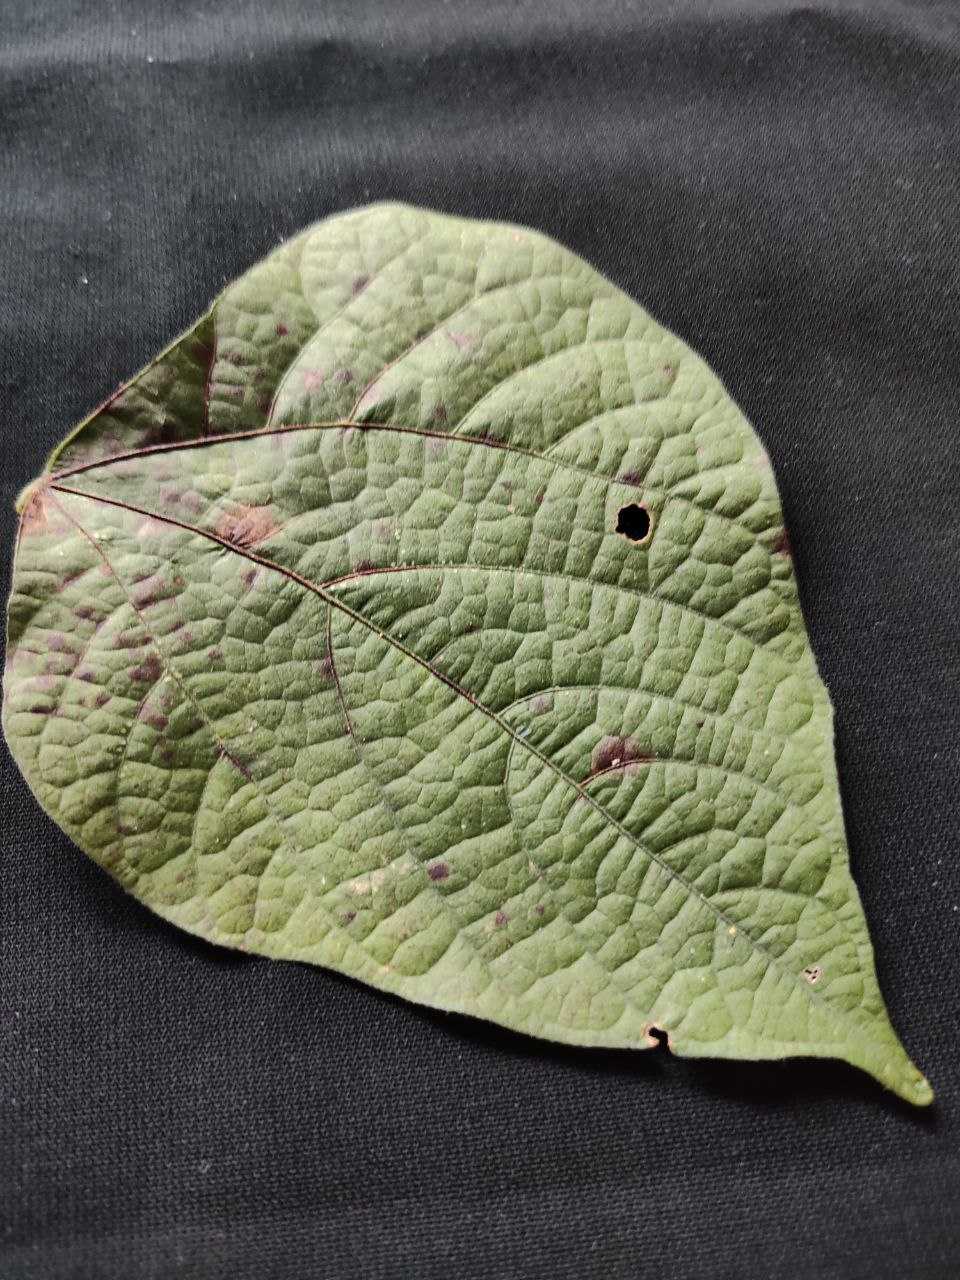
Crop: bean
Leaf condition: Rust